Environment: real
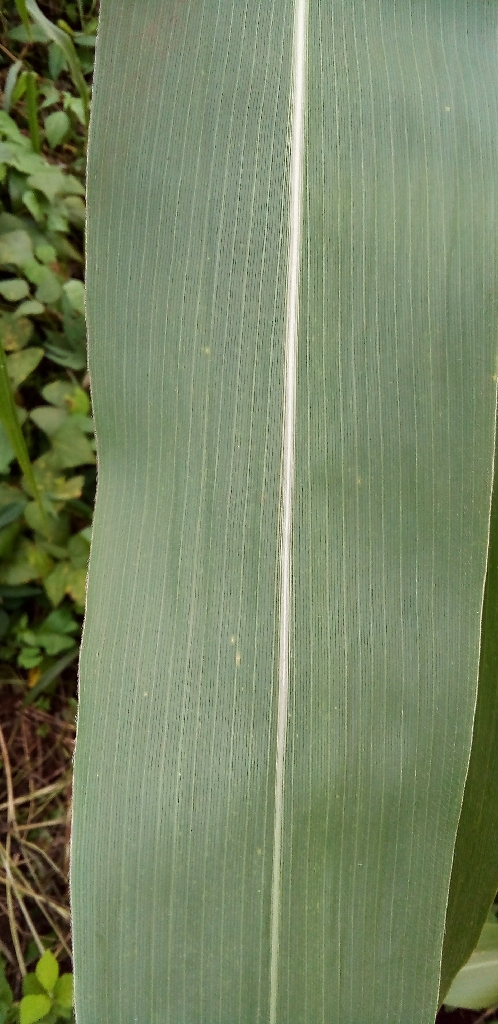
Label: healthy